Wenceslaus Hollar

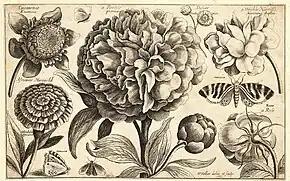
"Peony" engraving

One of Hollar's most famous etchings is a picture of the "Cathedral of Our Lady of Antwerp", dated 1649. The work's lively figural decoration, typical of Hollar's style, includes a procession towards the entrance of the cathedral, a horse-drawn coach, and passers-by and dogs in a square in front of the church. The picture of the Antwerp cathedral was on display in 2013 at the Lobkowicz Palace during the Lobkowicz Library exhibition "Architecture in the Work of Peter Paul Rubens and Vaclav Hollar".